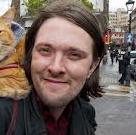
Age: 33